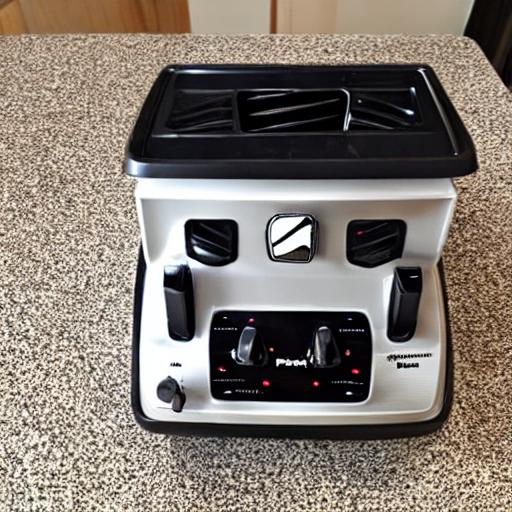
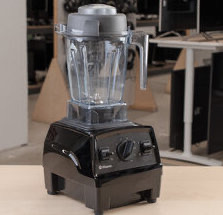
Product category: items_blender
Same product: no